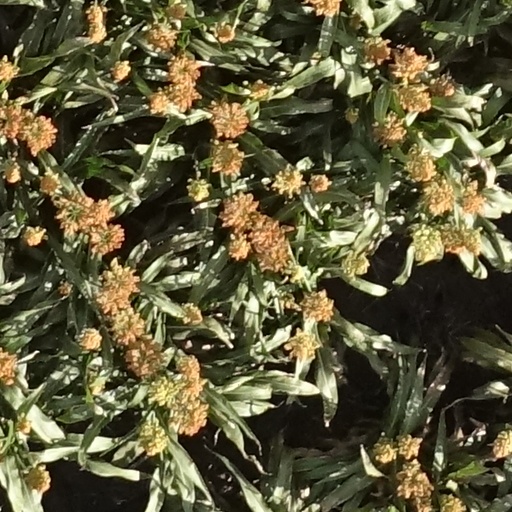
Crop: sorghum